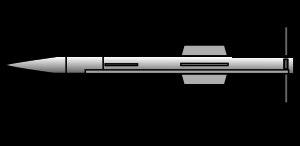
Le missile russe R-77 est un missile air-air à moyenne/longue portée et guidage radar actif. Il est capable d'abattre tout type d'engin volant à très basse altitude jusqu'à 25 000 m avec une charge explosive de 22,5 kg et une portée de 80 km pour la version R-77, étendue à 150 km pour la version R-77 M1. Ses promoteurs disent qu'il est le missile de supériorité aérienne le plus évolué au monde. Il est surnommé AMRAAMski pour sa ressemblance plus sur le profil d'utilisation que sur l'esthétique.